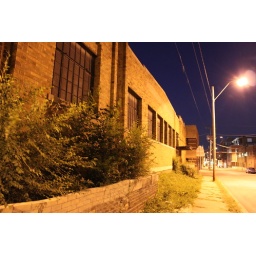
1920's eclectic building falling down in disrepair on west 18th street in Kansas City